Shampoo

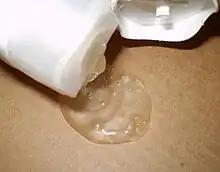
Typical liquid shampoo

Sake Dean Mahomed, a Bengali traveller, surgeon, and entrepreneur, is credited with introducing the practice of "shampoo" or "shampooing" to Britain. In 1814, Mahomed, with his Irish wife Jane Daly, opened the first commercial "shampooing" vapour masseur bath in England, in Brighton. He described the treatment in a local paper as "The Indian Medicated Vapour Bath (type of Turkish bath), a cure to many diseases and giving full relief when everything fails; particularly Rheumatic and paralytic, gout, stiff joints, old sprains, lame legs, aches and pains in the joints". This medical work featured testimonies from his patients, as well as the details of the treatment made him famous. The book acted as a marketing tool for his unique baths in Brighton and capitalised on the early 19th-century trend for seaside spa treatments.